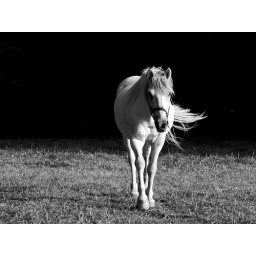
white horse in a black background